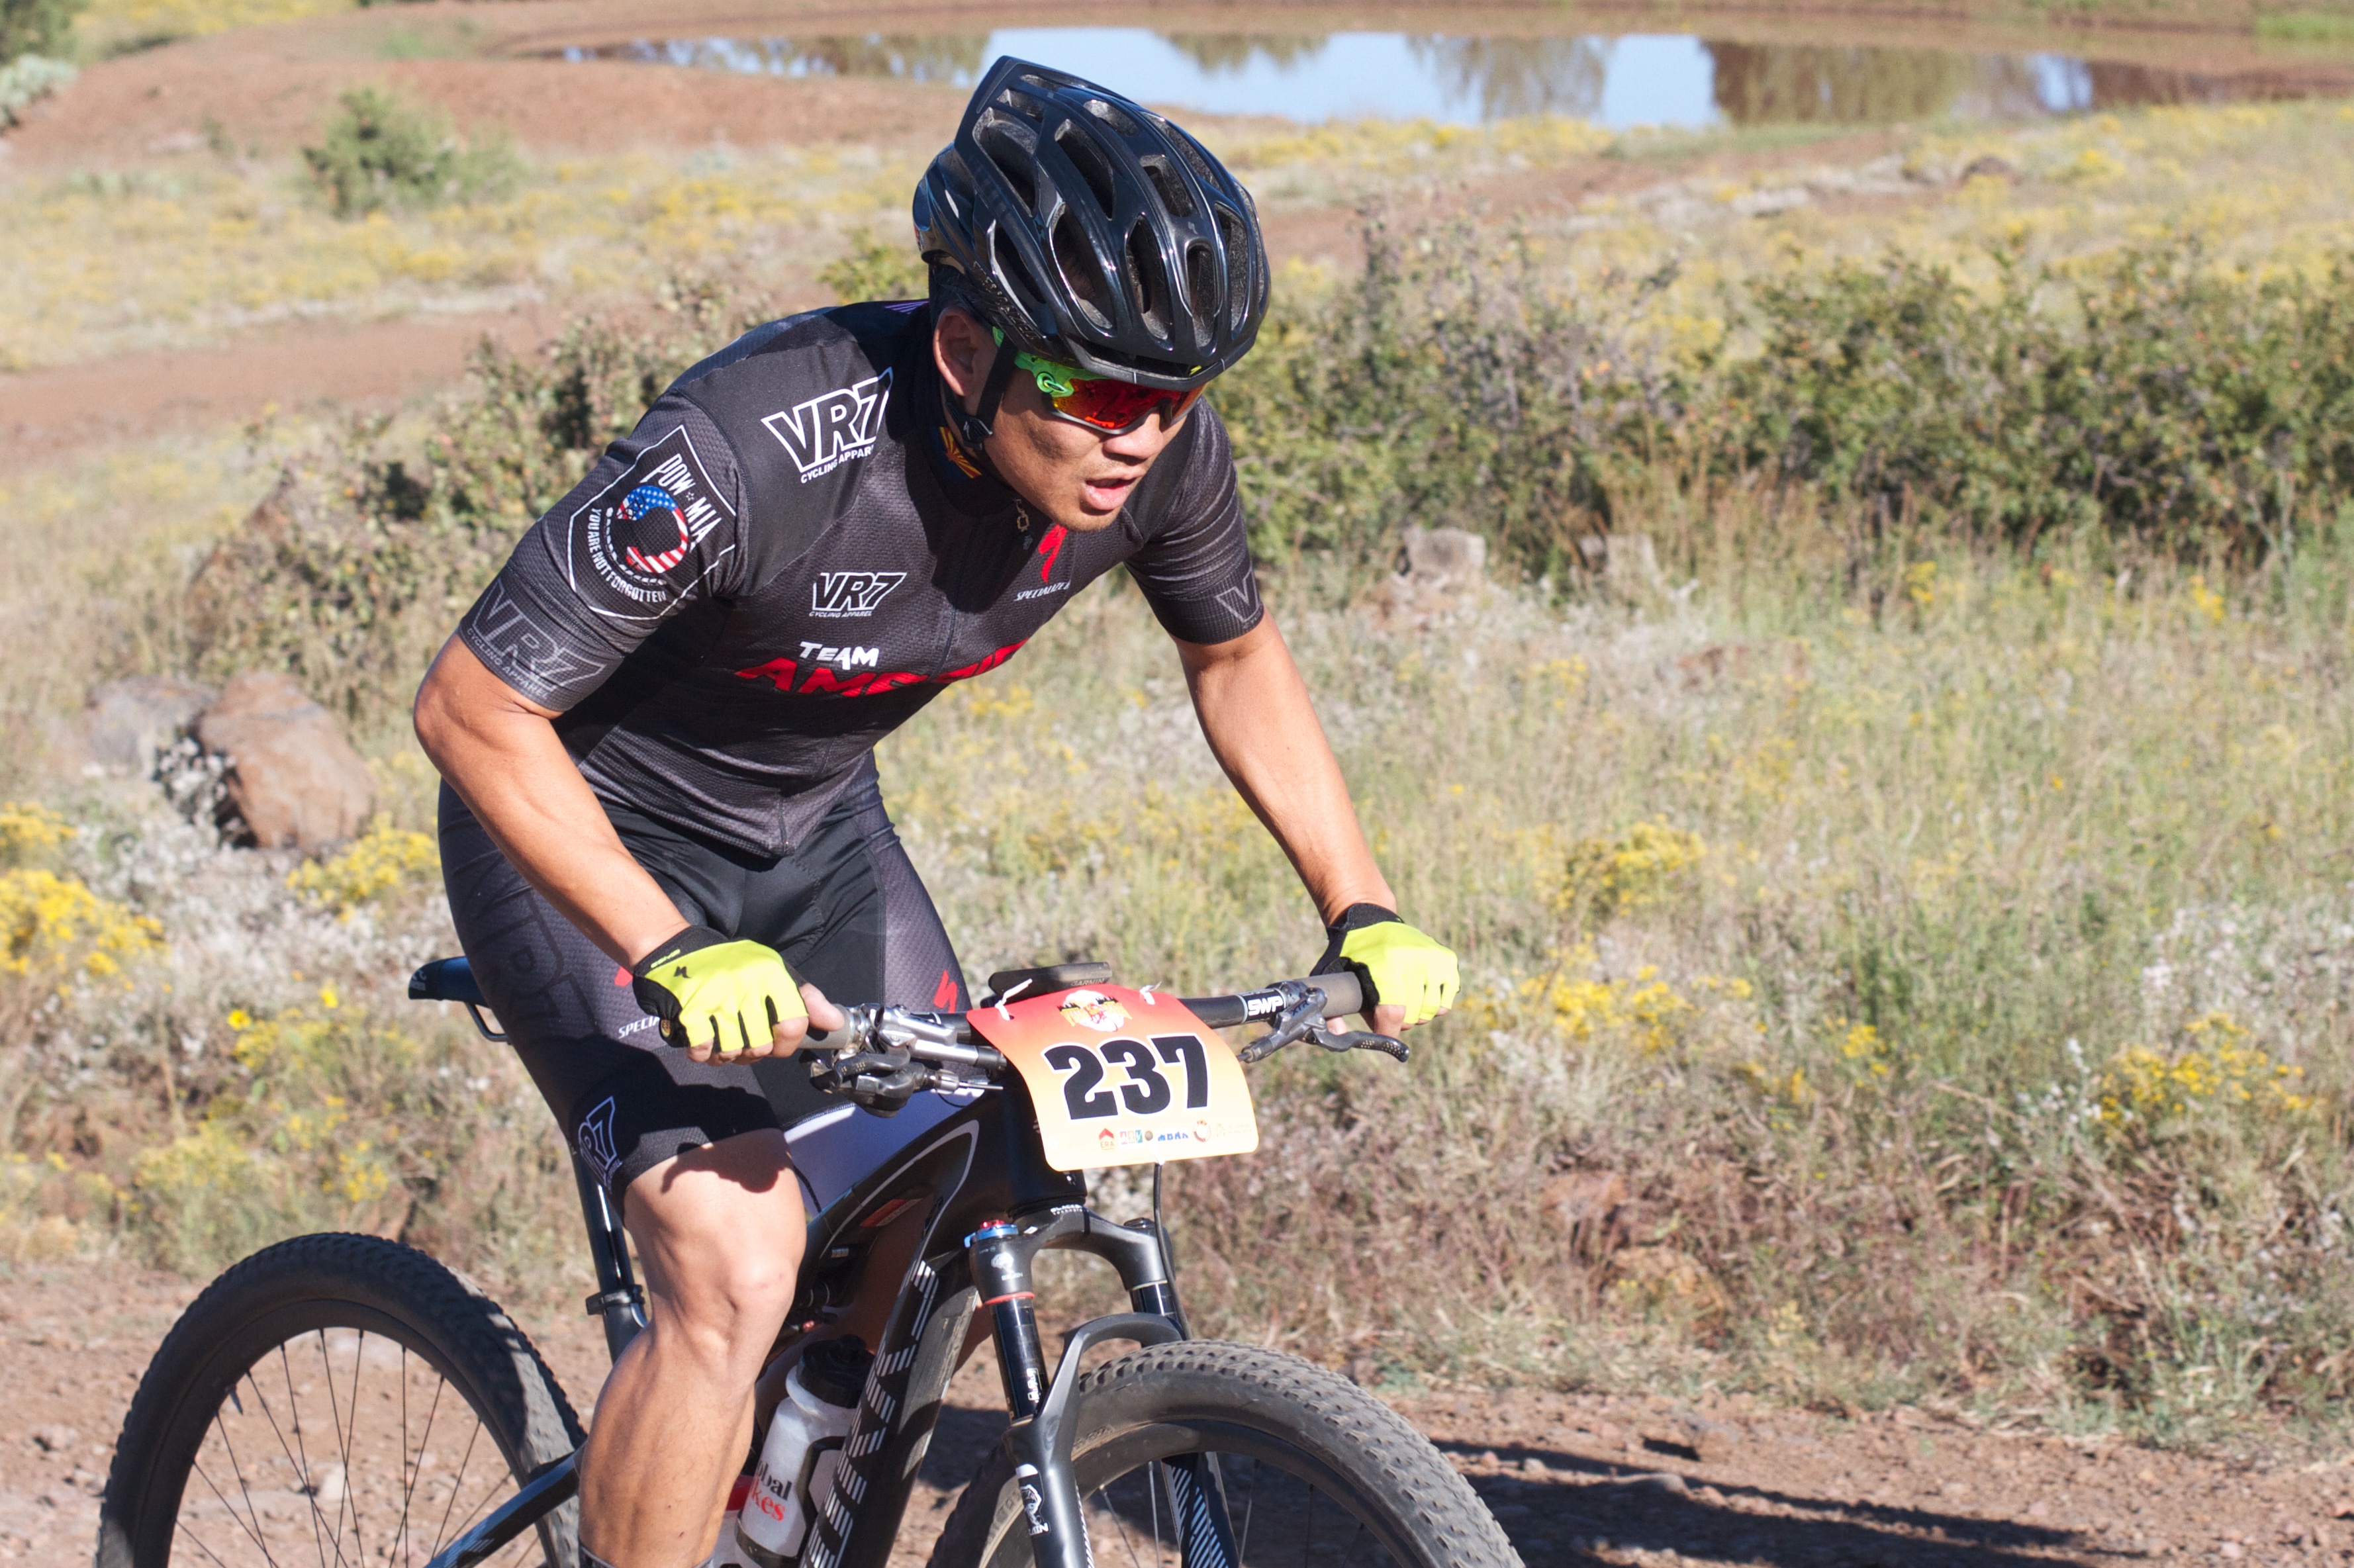
bicycle, vehicle, soil, extreme sport, sports equipment, mountain bike, cycling, race, sports, racing, fotr, freeride, mountain biking, road cycling, cycle sport, cyclo cross, bicycle racing, downhill mountain biking, duathlon, mountain bike racing, cross country cycling